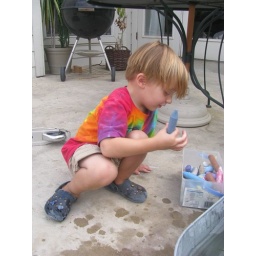
Dipping the chalk in the dog water